Church of Inmaculada Concepción (Navalcarnero)

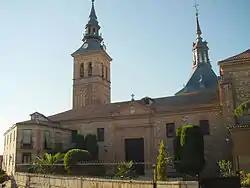

The Church of Inmaculada Concepción (Spanish: "Iglesia Parroquial de la Inmaculada Concepción") is a church located in Navalcarnero, Spain. It was declared "Bien de Interés Cultural" in 1983.